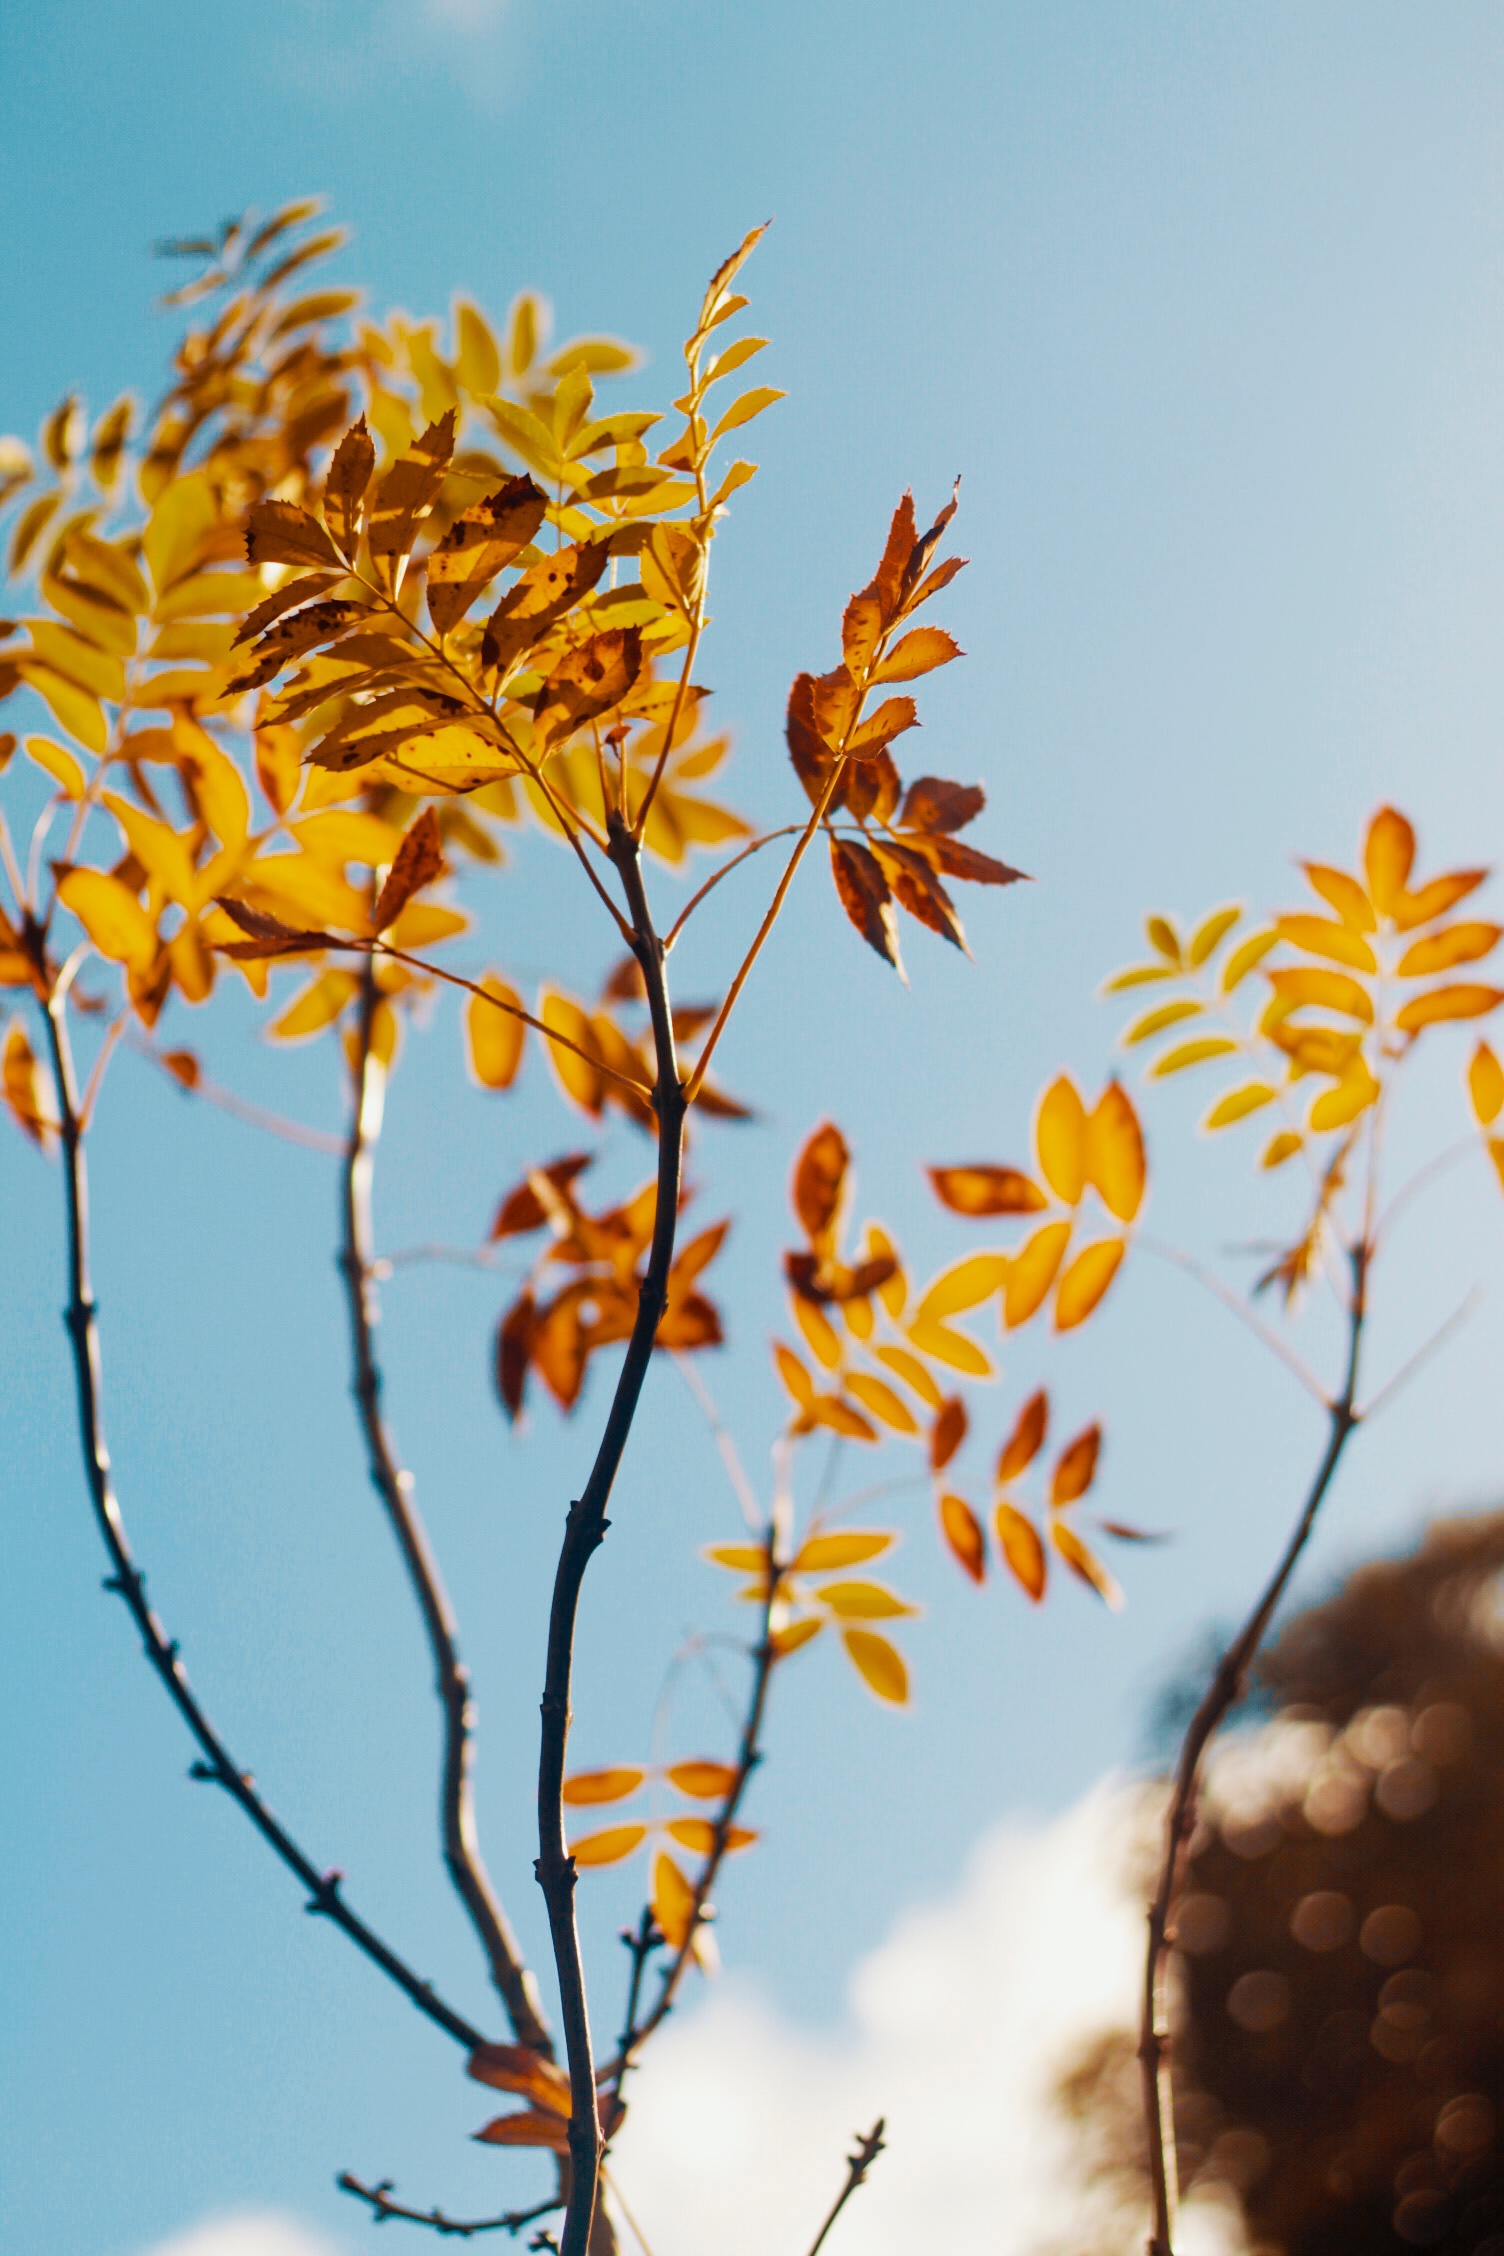
tree, nature, branch, blossom, plant, sky, sunlight, leaf, flower, spring, autumn, botany, yellow, flora, season, woody plant